Penyengat Island

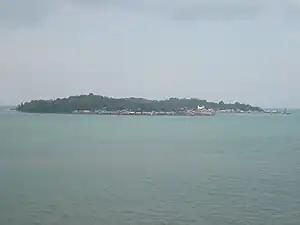
Penyengat Island

Penyengat Island is an island in Tanjung Pinang, capital of the Riau Islands, Indonesia. It lies just off Bintan Island, close to the downtown of Tanjung Pinang. The island has historical significance, dating back to the 18th century, when it was established as a fort as part of the Sultanate of Johor-Riau by the Bugis people. The island contains the tomb of Raja Ali Haji, a 19th-century Bugis historian and scholar. It is a small island that is approximately 6 km from the downtown of Tanjung Pinang, Riau Islands province. This island measures approximately 2500 meters x 750 meters, and is approximately 35 km from the island of Batam. This island can be reached by using a boat or better known by pompong boat. By using pompong boat, it takes approximately 15 minutes drive.